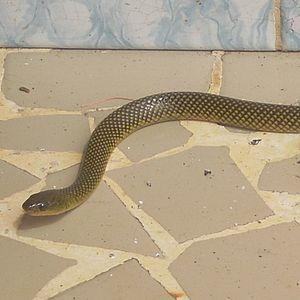
Erythrolamprus miliaris est une espèce de serpents de la famille des Dipsadidae.